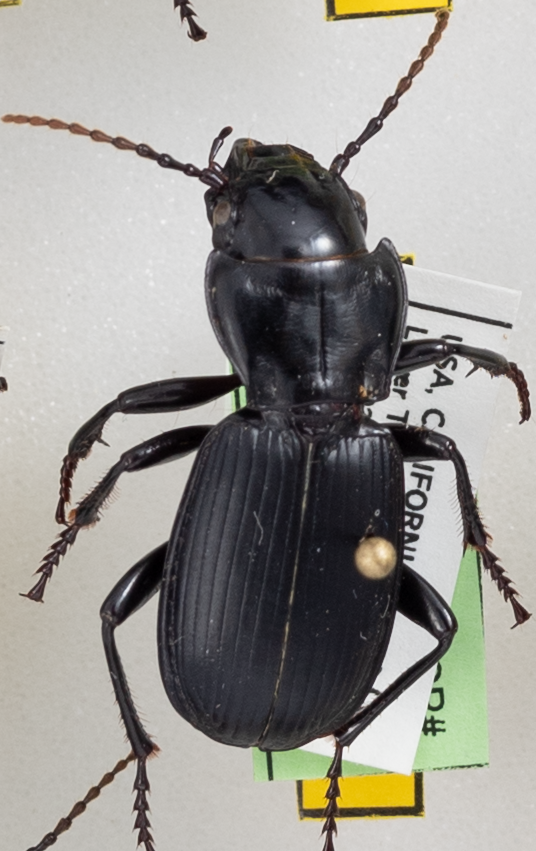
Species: Pterostichus lama
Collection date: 2021-09-01
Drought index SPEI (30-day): -2.09
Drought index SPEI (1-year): -2.09
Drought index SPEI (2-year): -2.09